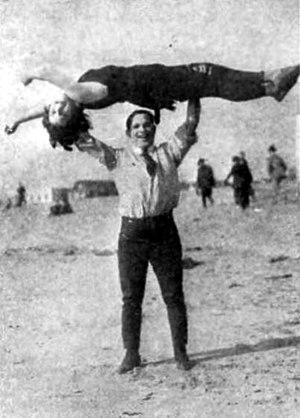
Joe Rock est un producteur, acteur, réalisateur, scénariste et monteur américain né le 25 décembre 1893 à New York, et décédé le 5 décembre 1984 à Sherman Oaks.